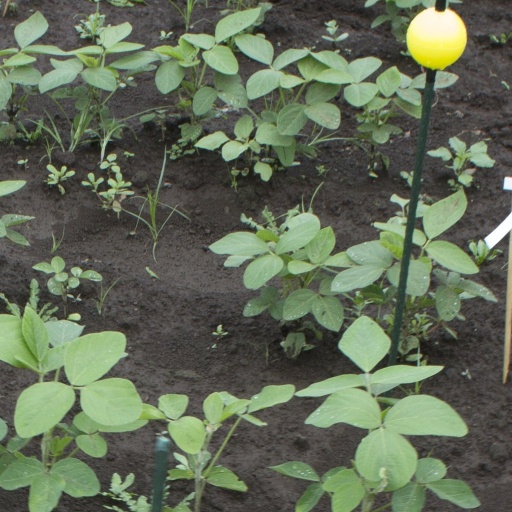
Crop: soybean